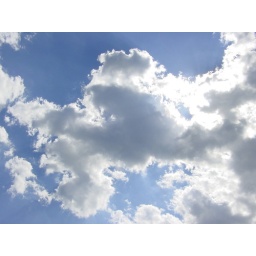
Picture of the sky taken while on a boat in Boston. :-)